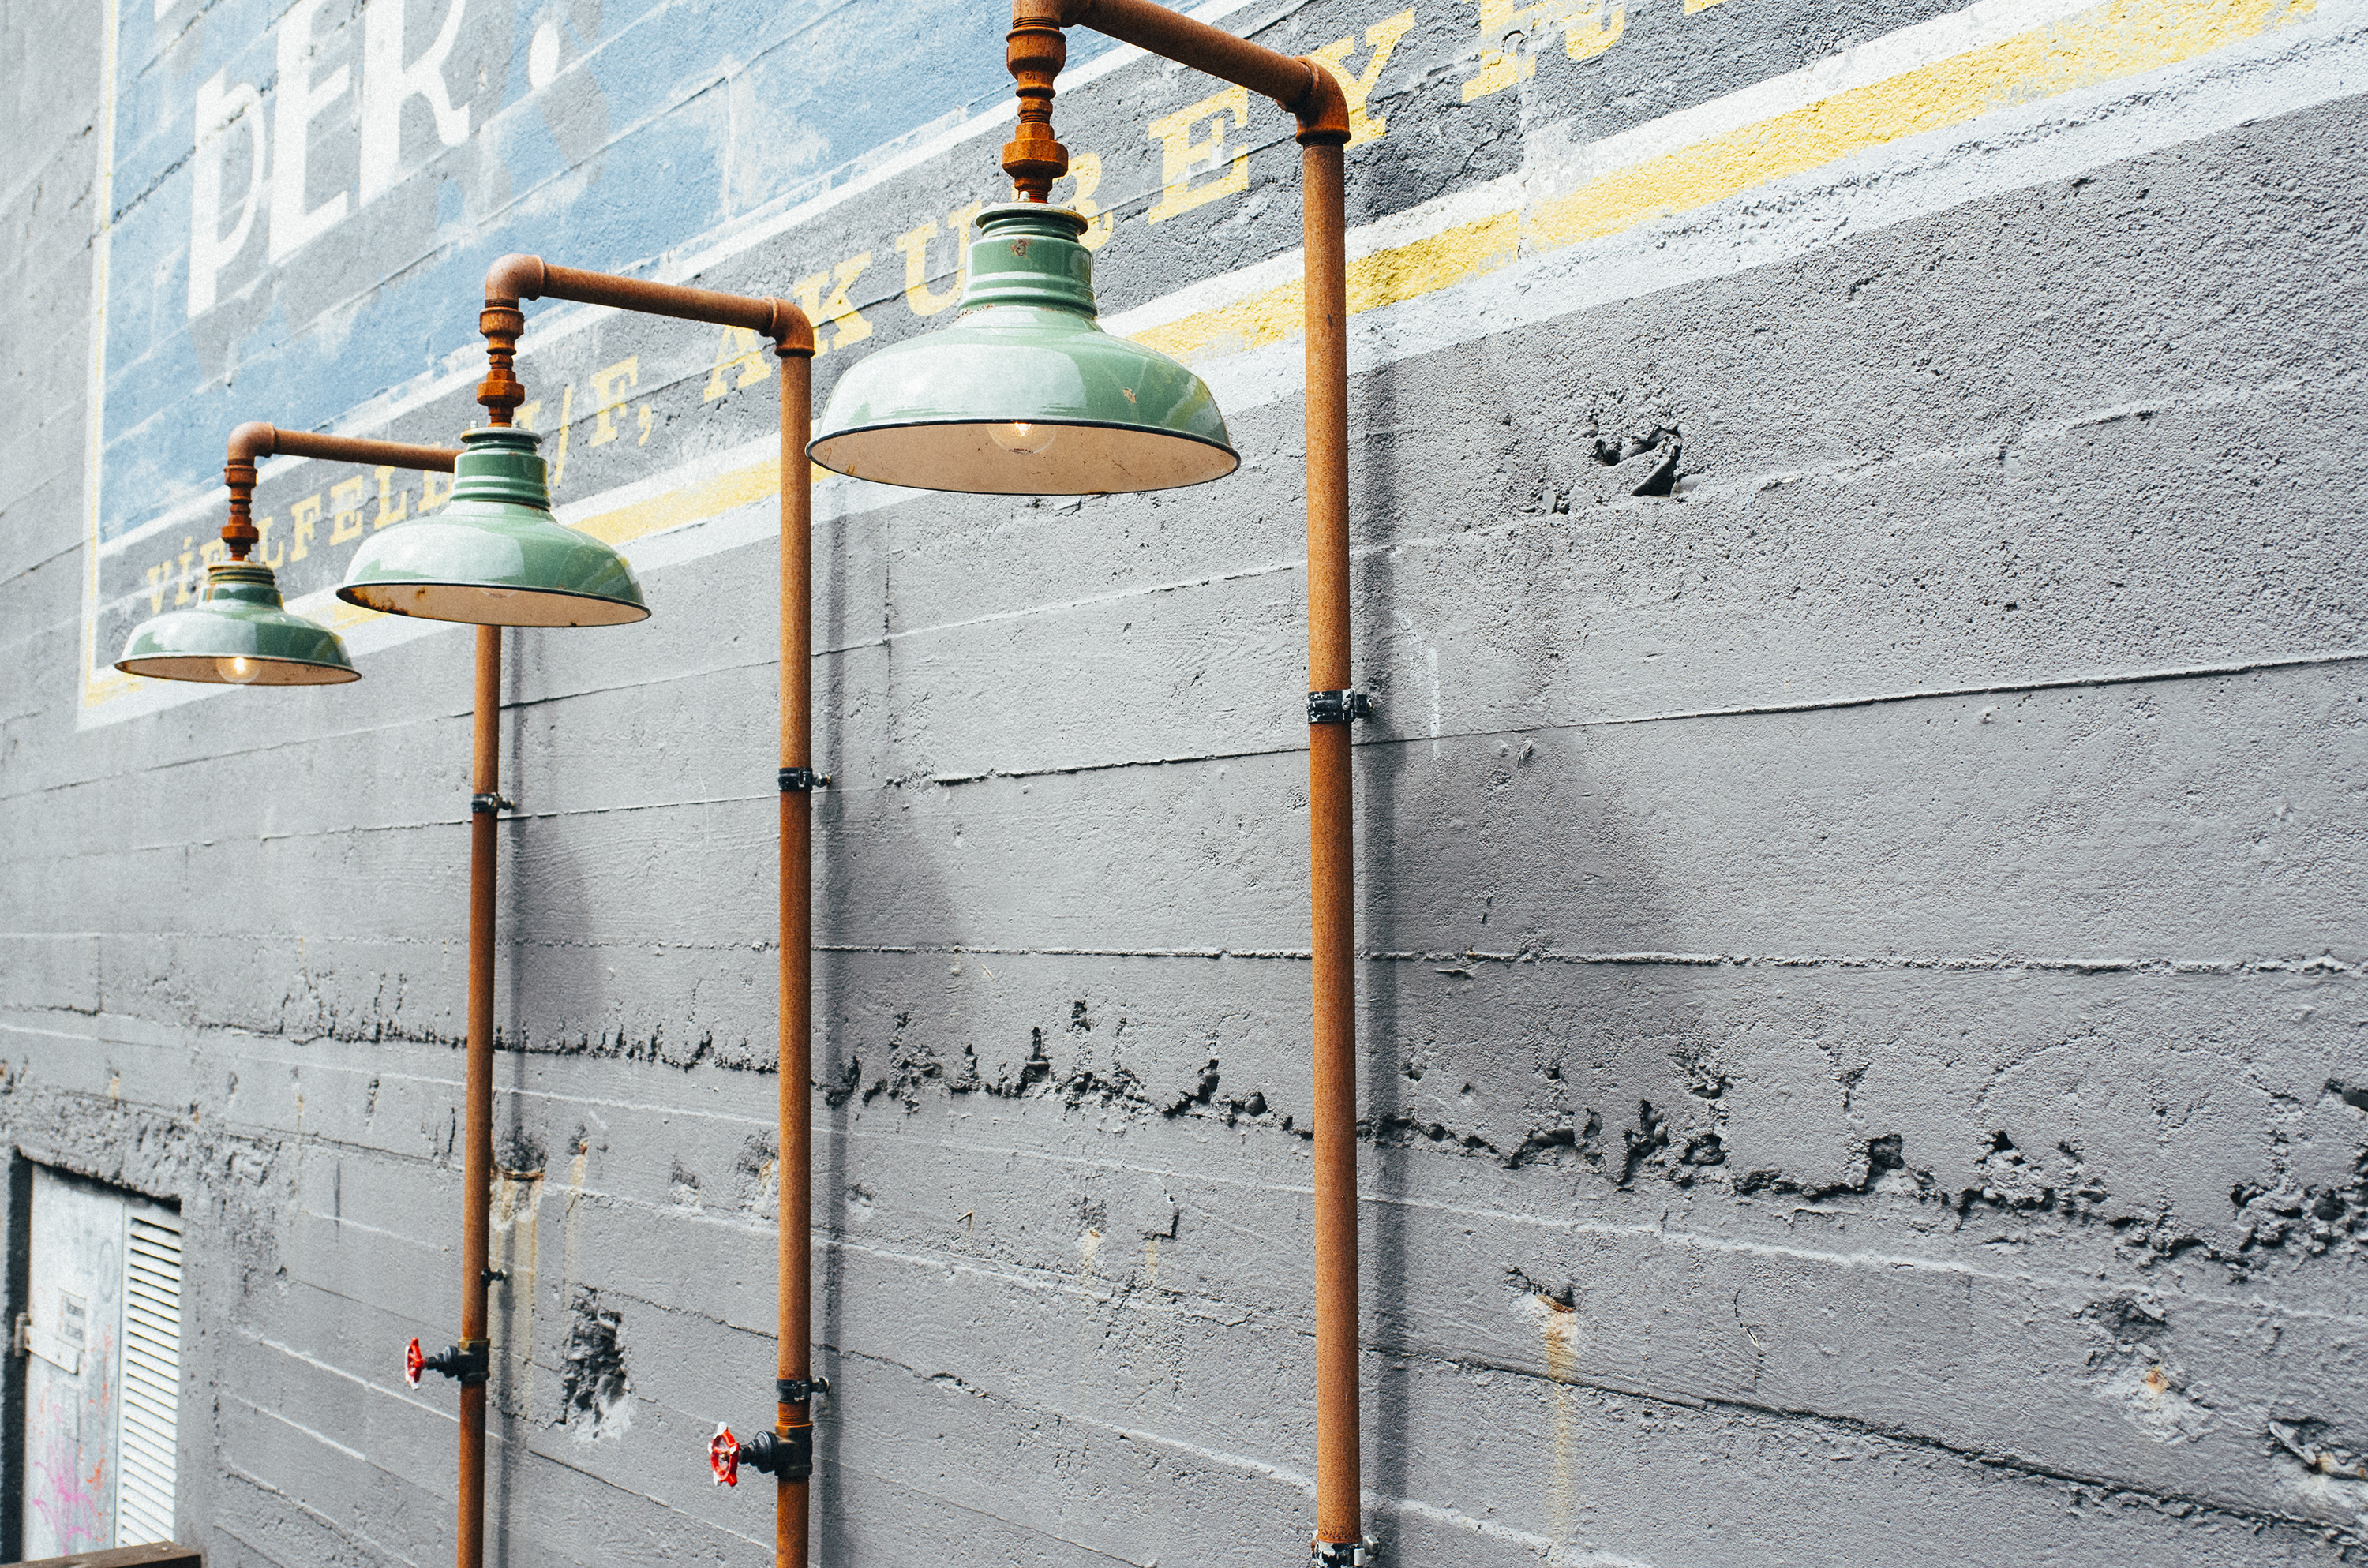
street, wall, color, lighting, art, lights, design, lamps, recycling